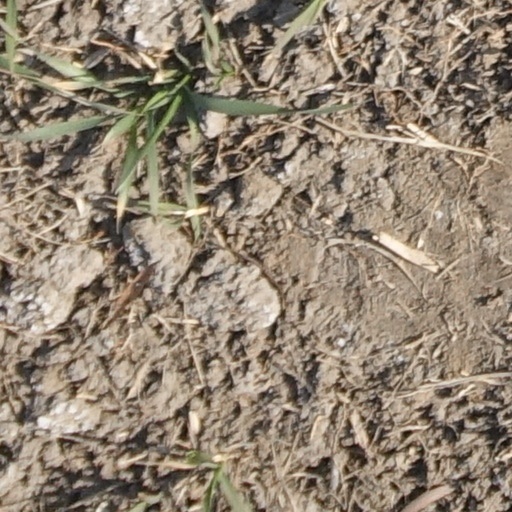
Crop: wheat